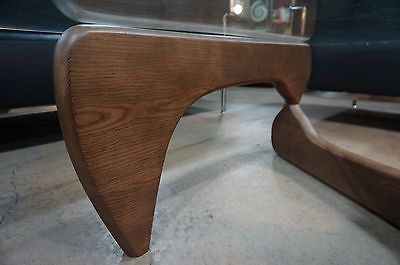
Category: table